Coeneo de la Libertad

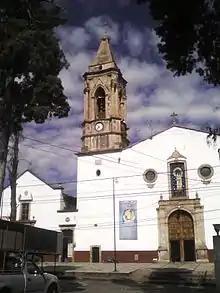
Church of Nuestra Señora del Rosario

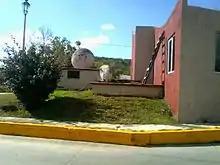
Lentil Monument in Coeneo

Coeneo de la Libertad is a town and municipal seat of the Coeneo municipality, located in the north central area of the Mexican state of Michoacán. The name Coeneo means "place of birds".